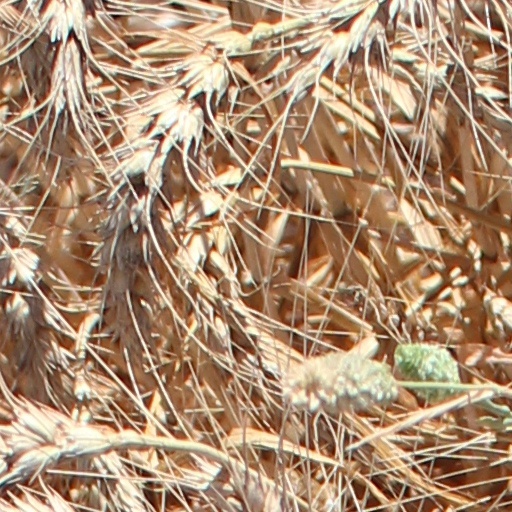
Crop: wheat